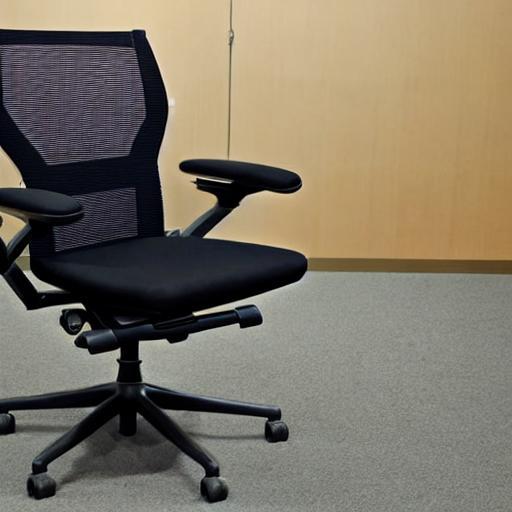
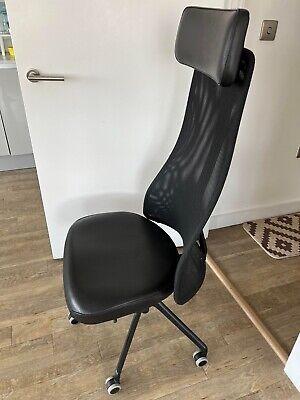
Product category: items_chair
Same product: no